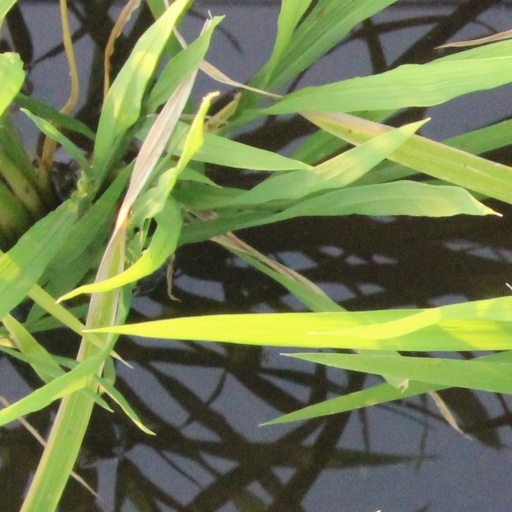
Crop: rice